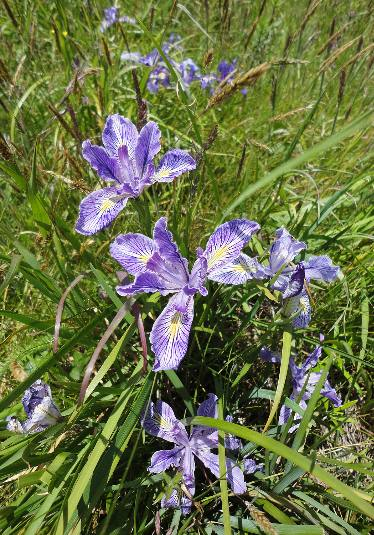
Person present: No